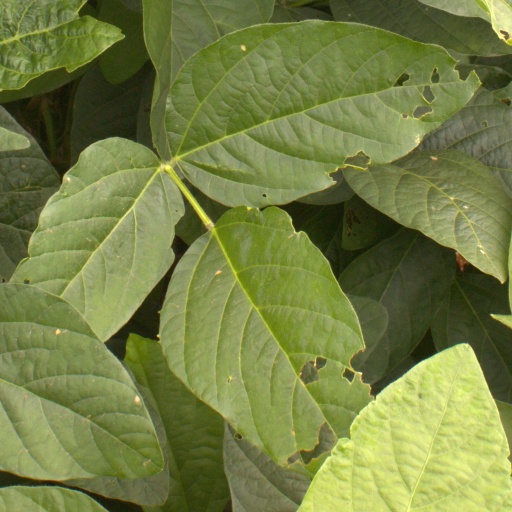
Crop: soybean